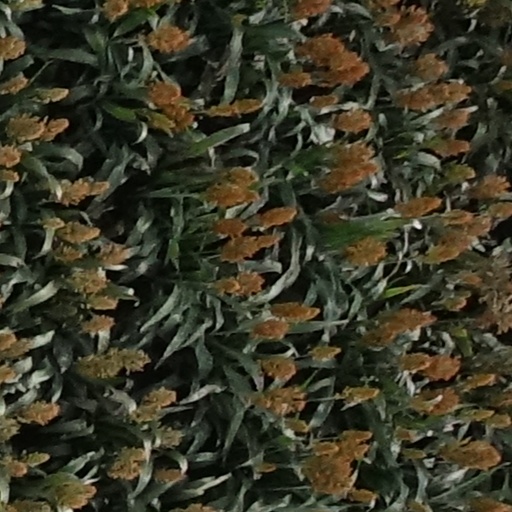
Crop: sorghum